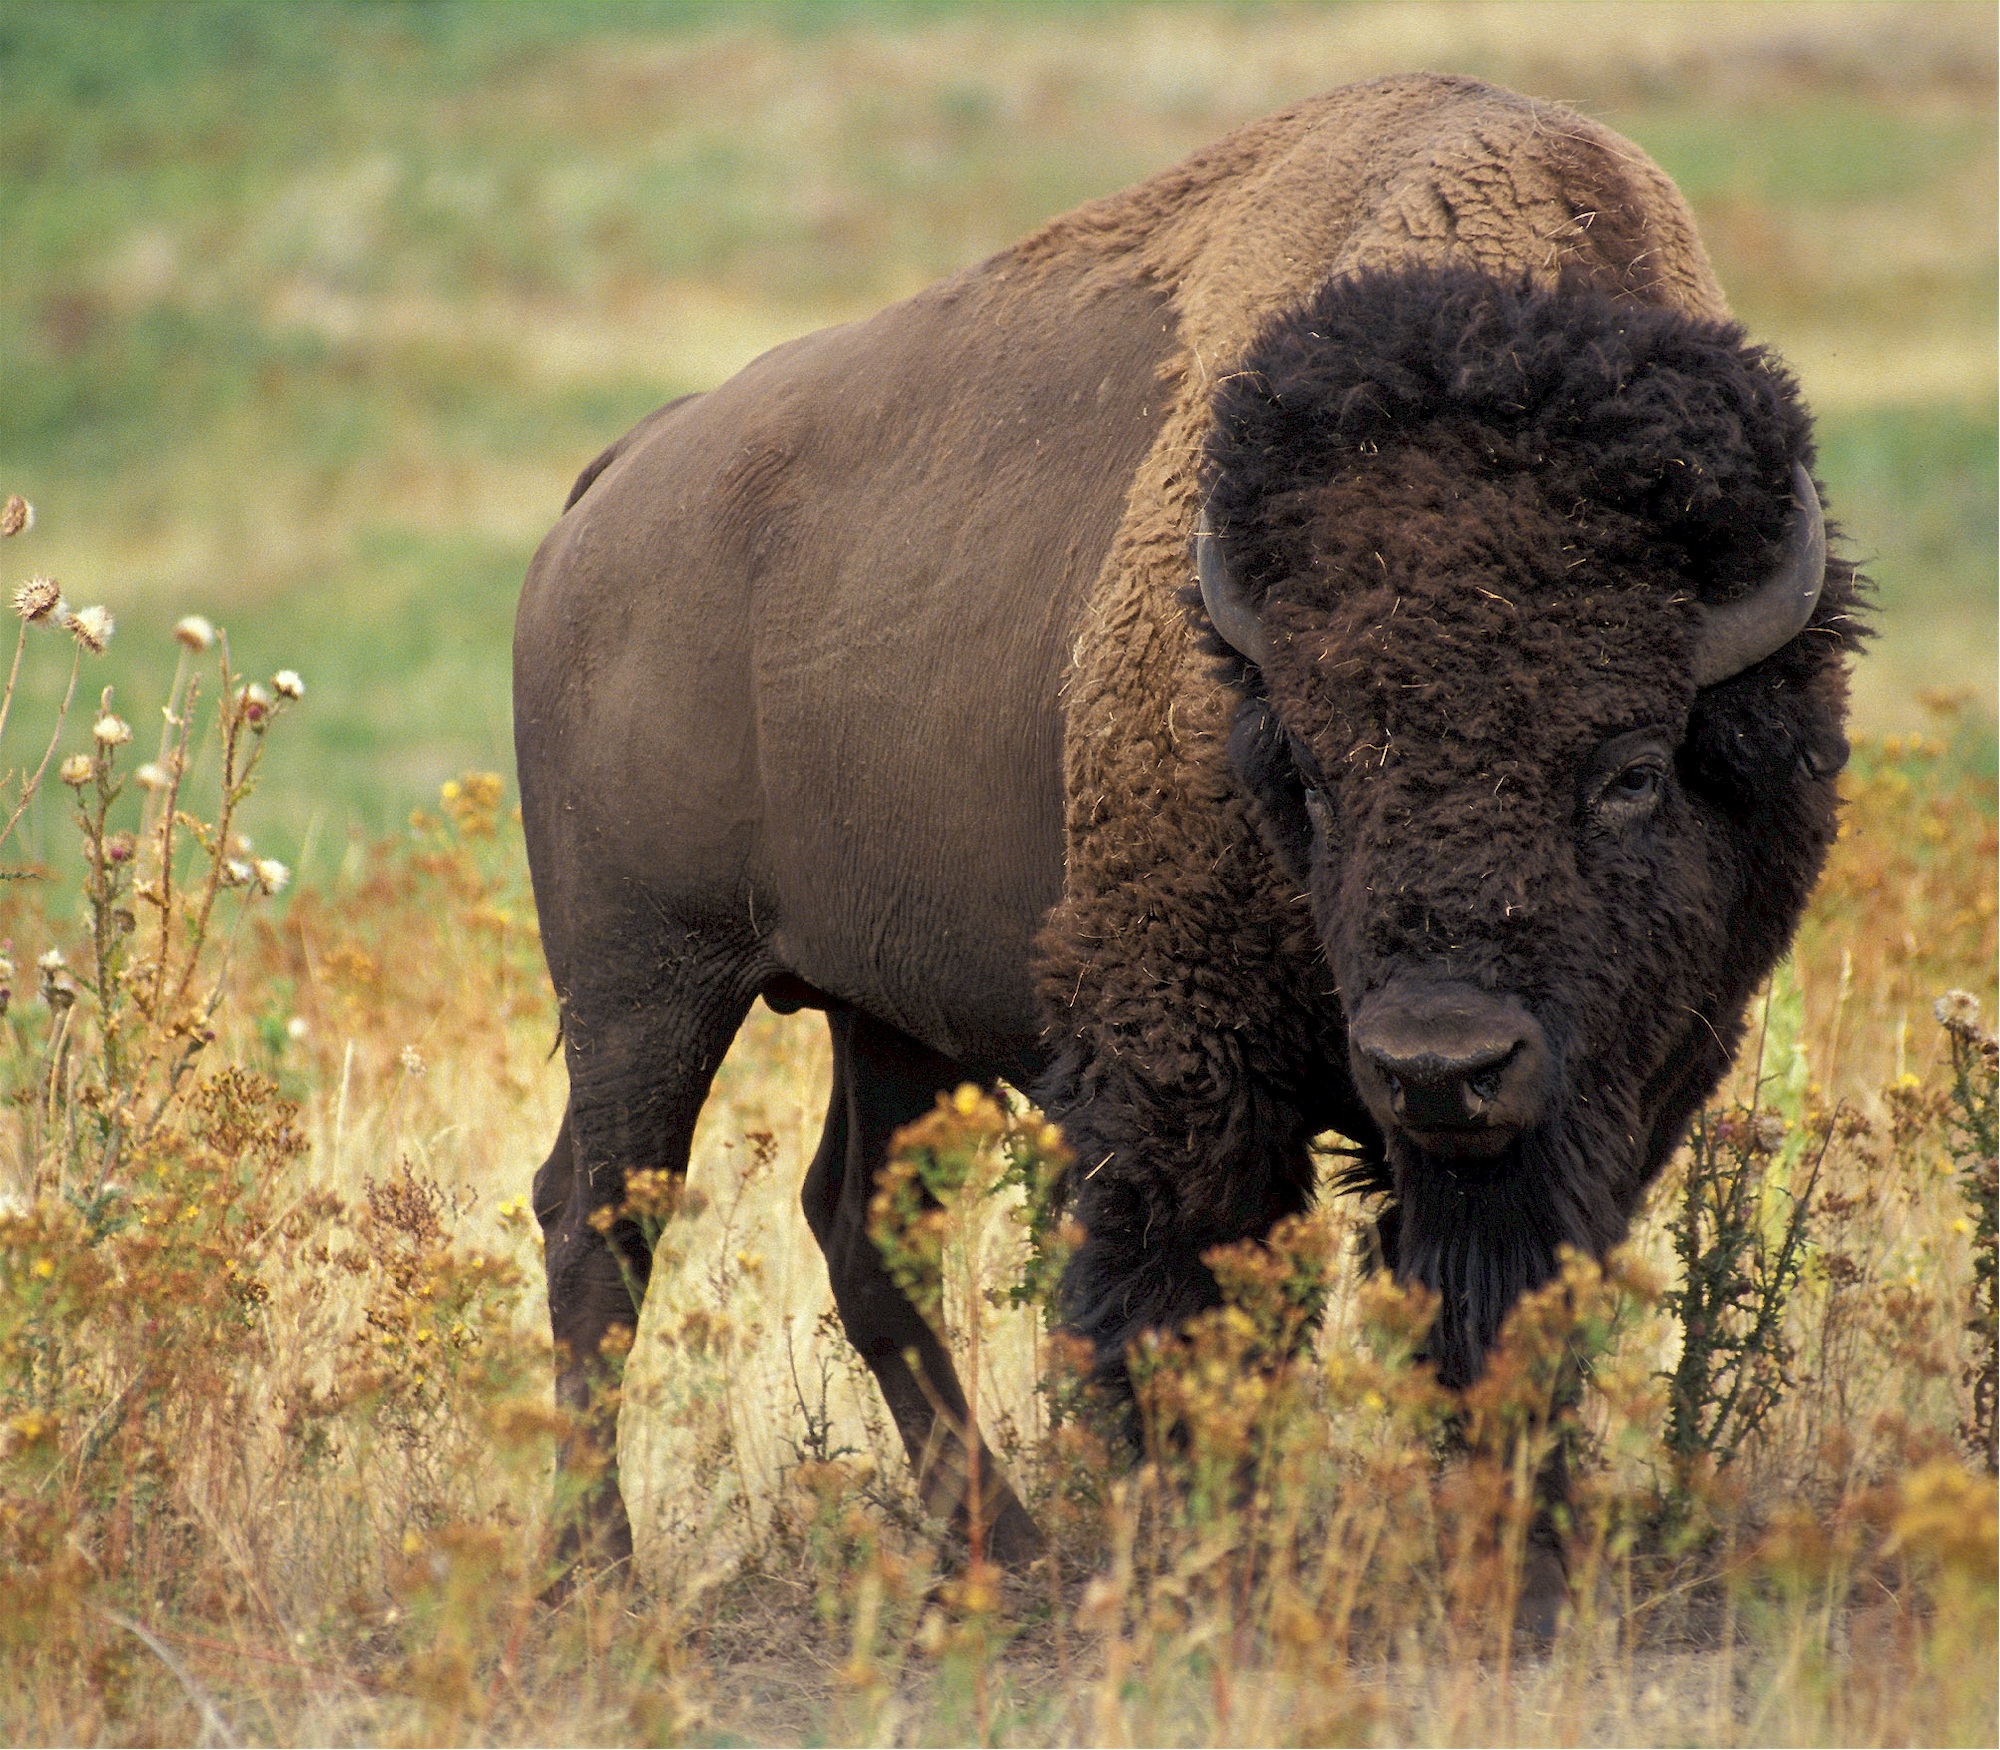
prairie, adventure, animal, wildlife, horn, fur, food, herd, pasture, grazing, brown, mammal, healthy, meat, fauna, graze, bull, american, grassland, beast, vertebrate, bison, icon, horns, safari, buffalo, steaks, cattle like mammal, cow goat family, muskox